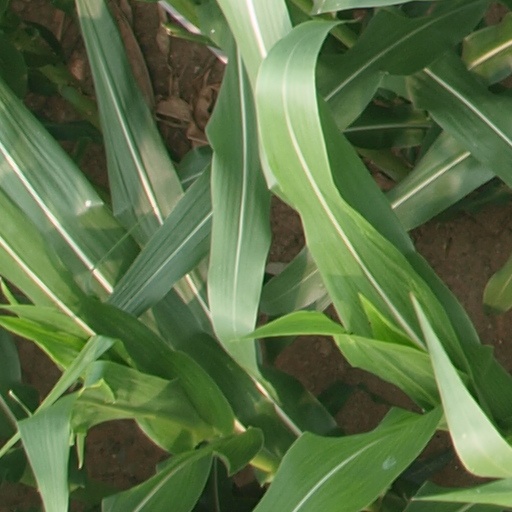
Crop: maize; corn